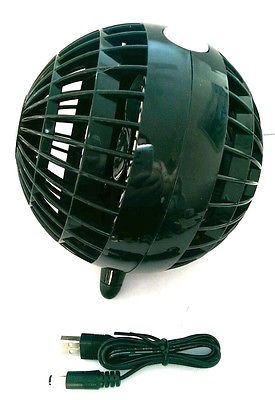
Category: fan